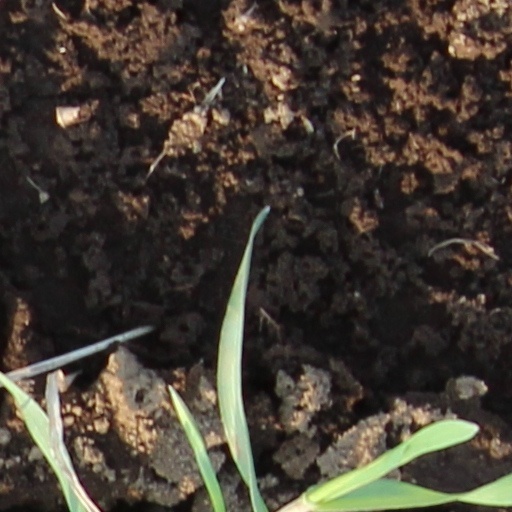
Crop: wheat